Beacham Theatre

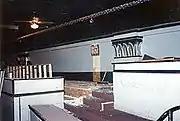
The balcony was remodeled in March 1991 revealing the theater's original 35 mm film projection port.

Since 2011 "The Beacham" nightclub has operated in partnership with "The Social," a smaller venue next door at 54 North Orange Avenue. The venues are connected via a passage and door. The Beacham features disc jockey entertainment and plays Hip hop, Top 40, Latin music, and Reggaeton."